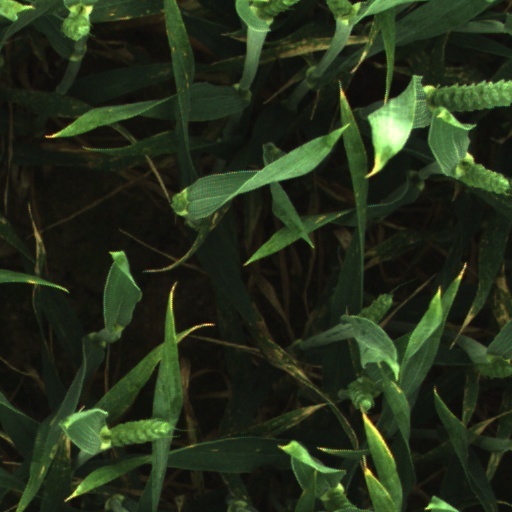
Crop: wheat